Cluster University of Jammu

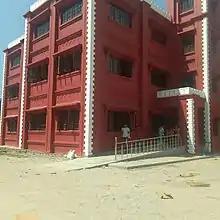
CLU Jammu GGM Science college Campus

The Cluster University of Jammu (CLUJ), is a collegiate public state university, located in Jammu in the union territory of Jammu and Kashmir, India. It is a cluster of five colleges of the Jammu city and five Schools. It was established in 2016 under "The Srinagar and Jammu Cluster Universities Act, 2016" together with Cluster University of Srinagar under the initiative of the centrally sponsored scheme, RUSA. Cluster University of Jammu along with Cluster University of Srinagar was inaugurated by Prakash Javadekar, then Minister of HRD, Government of India on 17 April 2017.